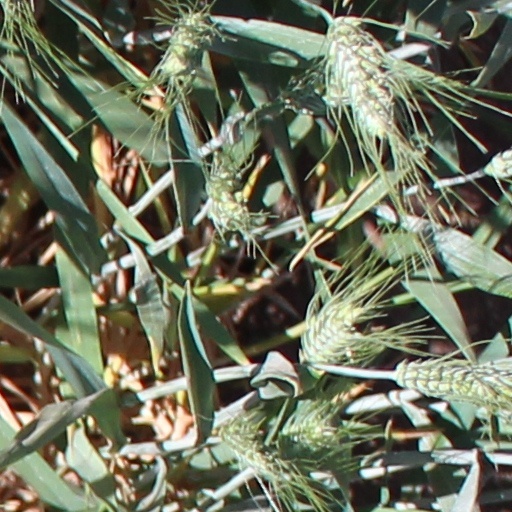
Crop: wheat